LGBTQ literature in Spain

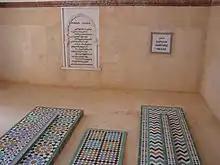
Tomb of al-Mu'tamid (on the left) in Aghmat (Morocco)

LGBT literature in Spain, that is, literature that deals explicitly and primarily with characters and issues within the LGBT+ spectrum, is linked to the progressive social acceptance of sexual diversity in Spain. A great surge of authors, publications, awards, bookstores, and publishing houses—such as , the "first openly homosexual publishing house in Spain"—burst into the scene in the 1990s. In 1995, the Círculo de Bellas Artes itself in Madrid organized a series of 22 literary gatherings on this subject, which evidenced the flourishing of this type of literature.